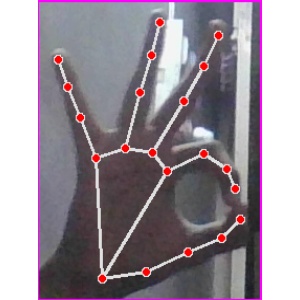
अक्षर: ण